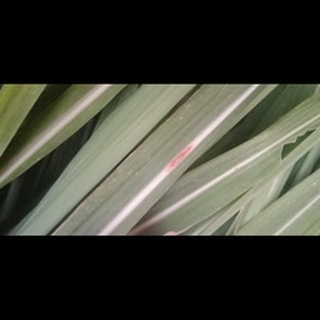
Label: sugarcane_red_rot